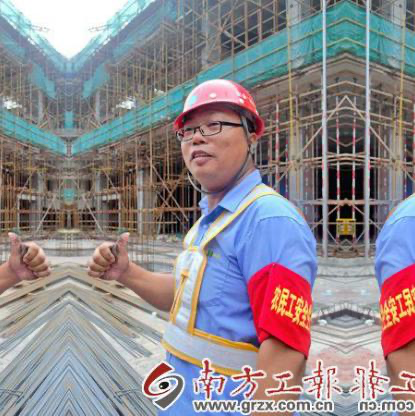
Objects in the image:
label: helmet